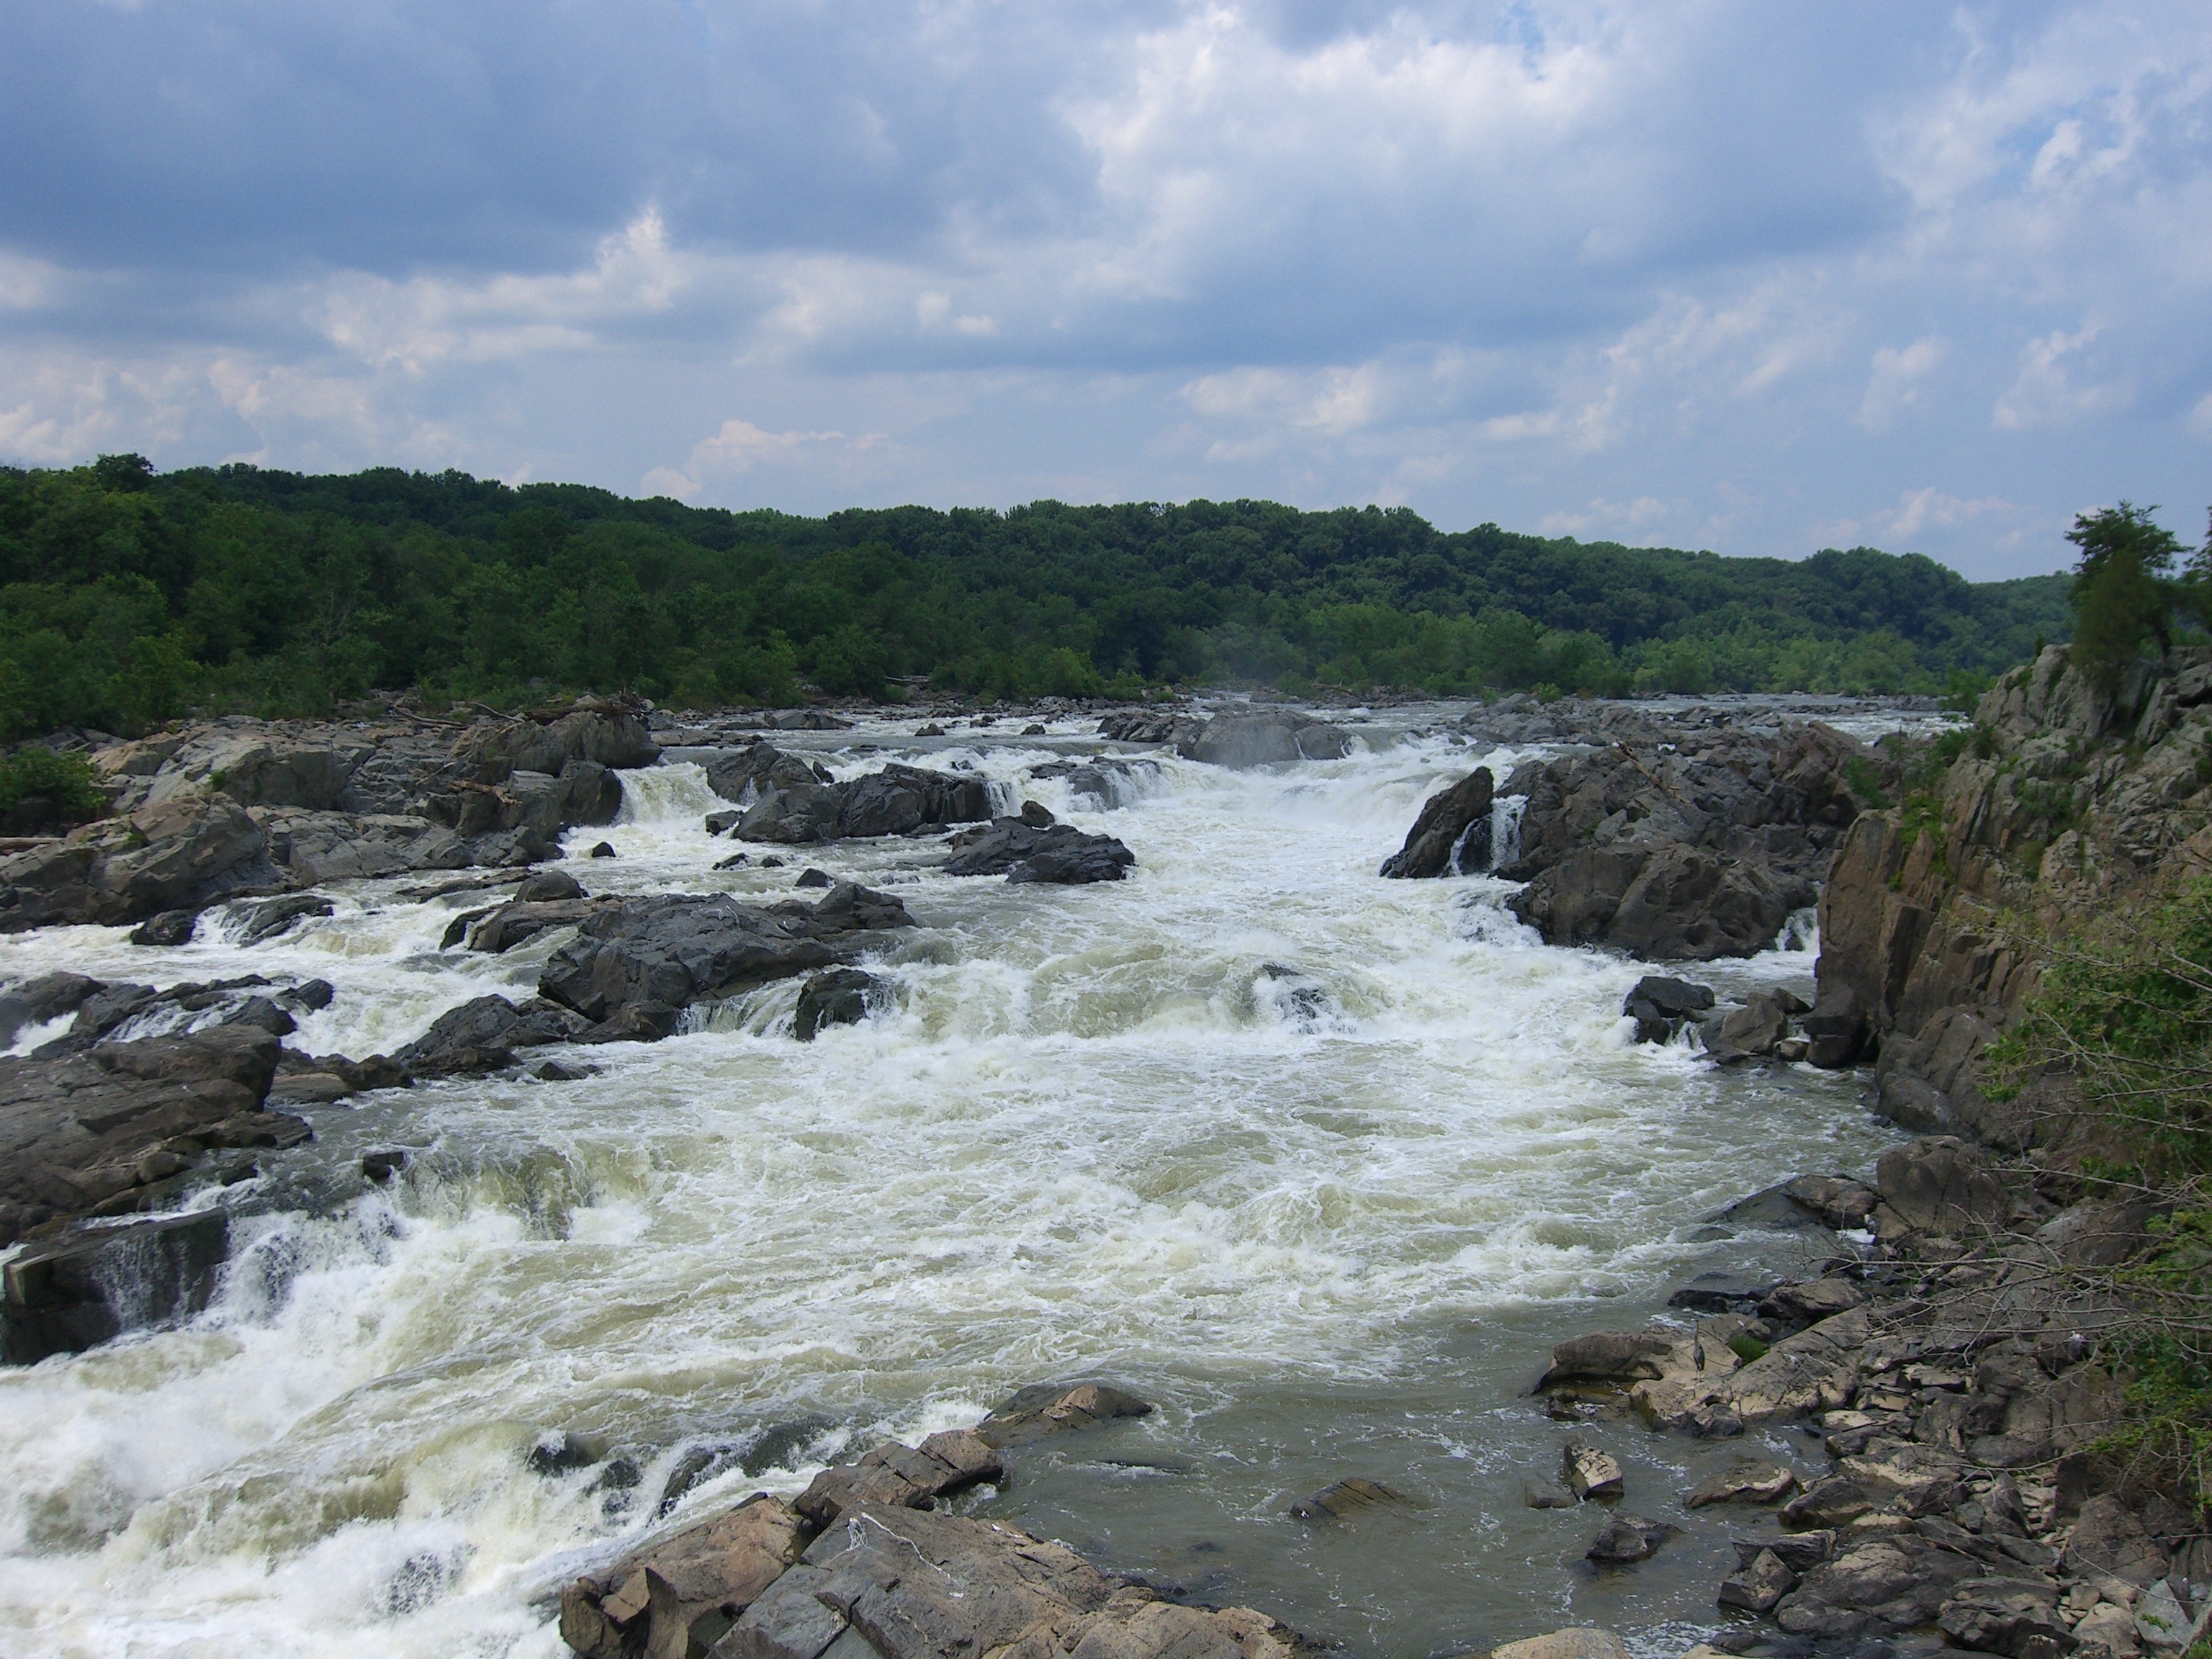
sea, coast, water, rock, waterfall, shore, river, stream, rapid, terrain, body of water, rocks, rapids, water feature, landform, geographical feature